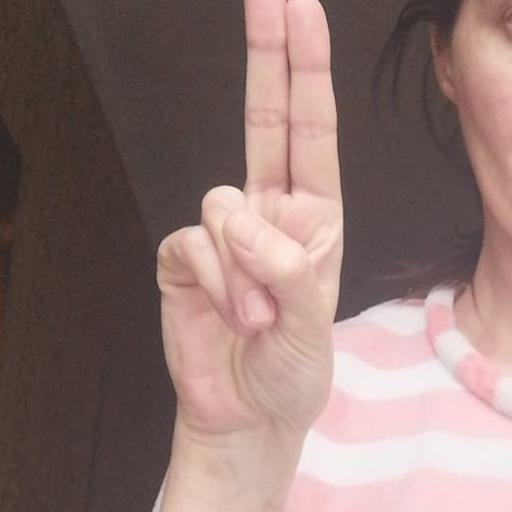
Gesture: two_up